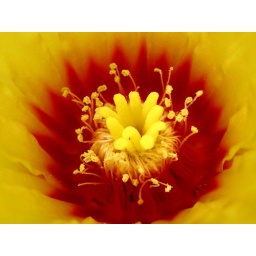
This is a flower of a cactus. It blooms once in a blue moon